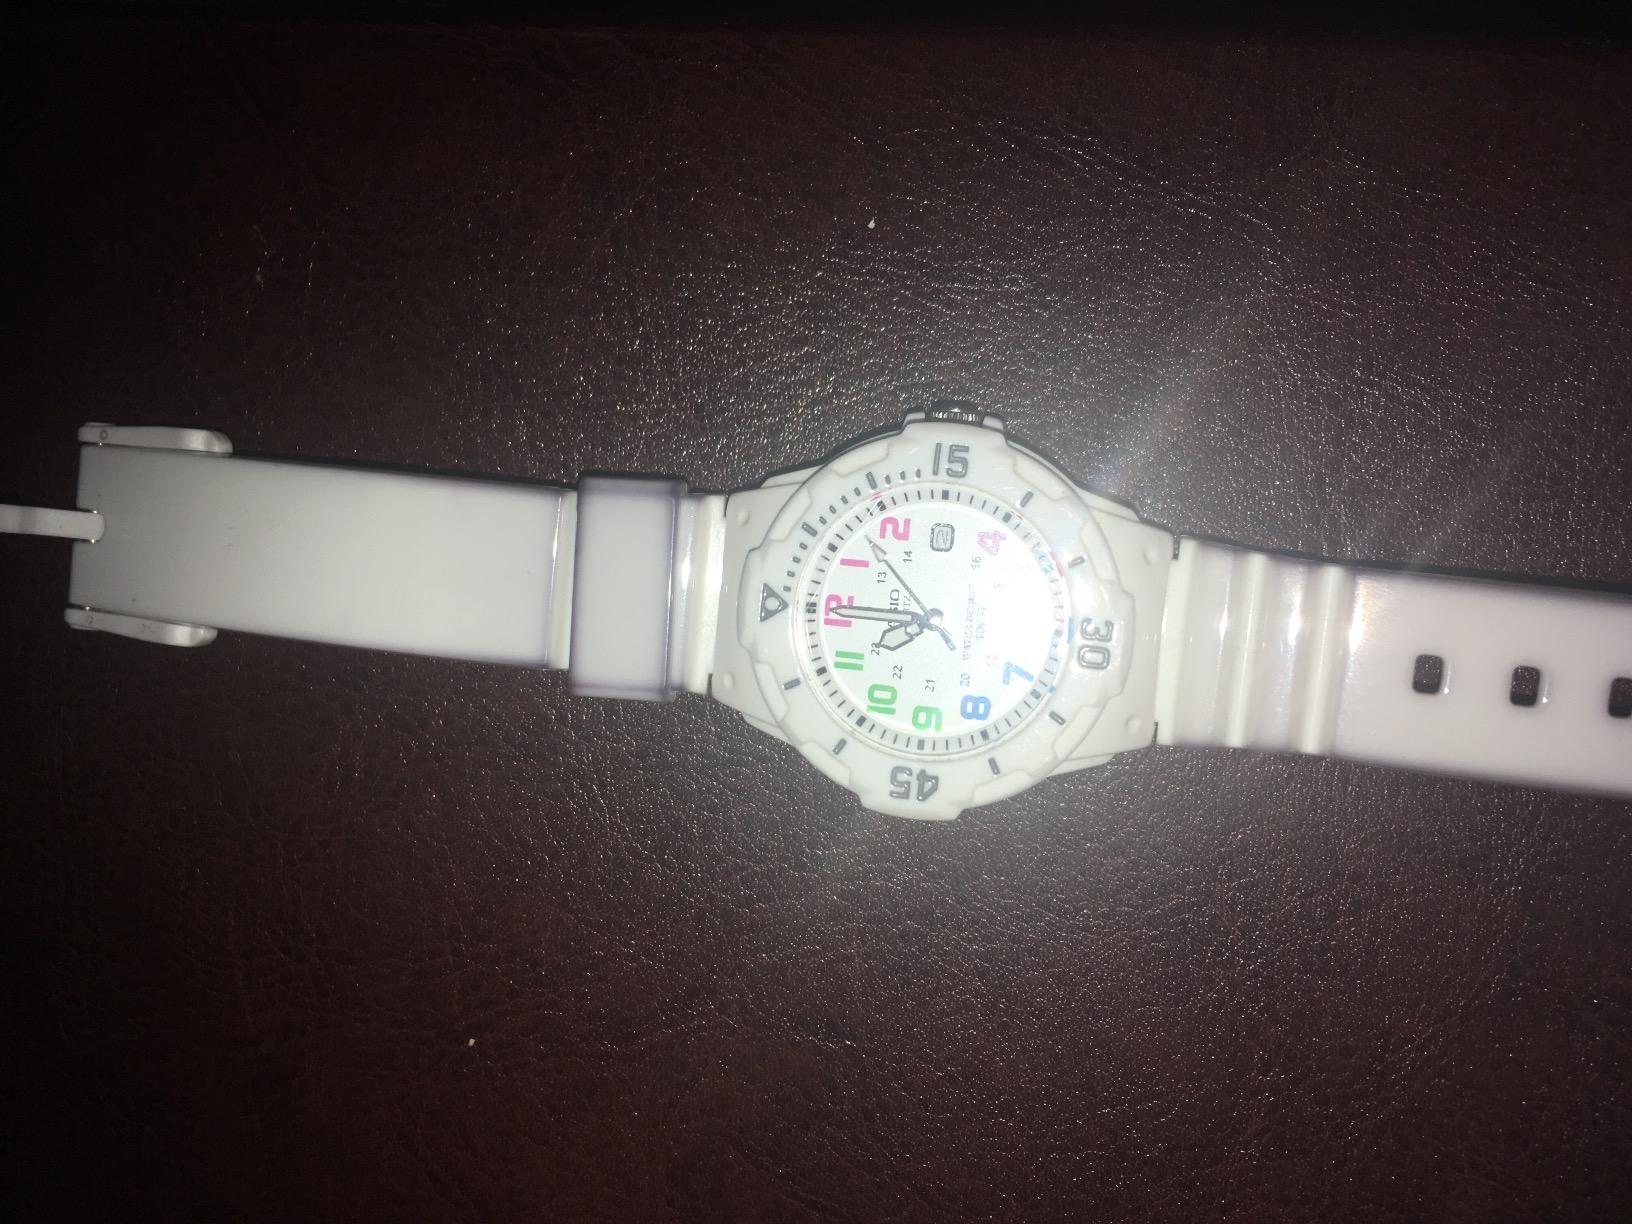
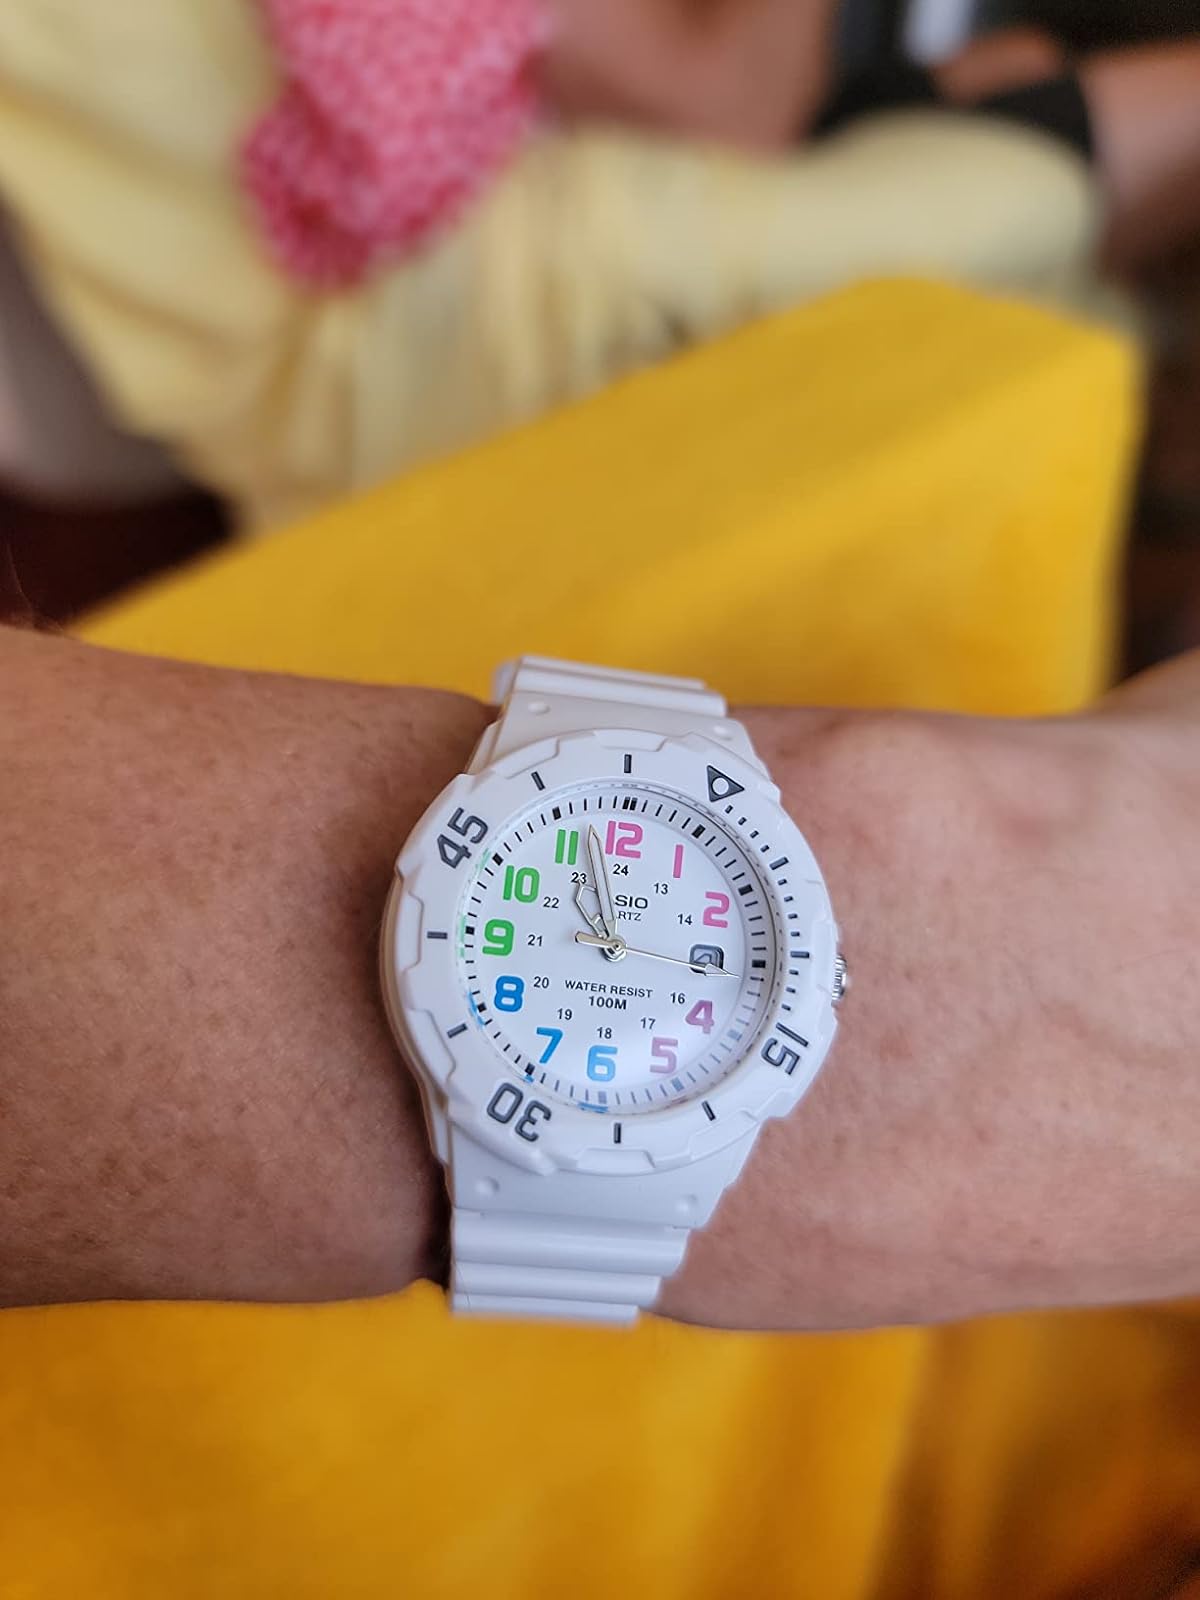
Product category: accessories_watch
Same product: yes